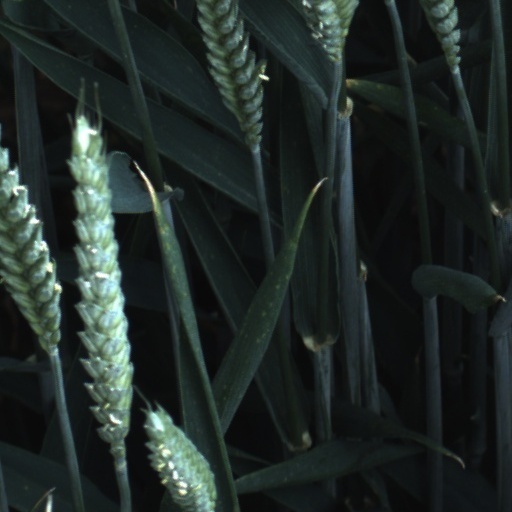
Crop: wheat